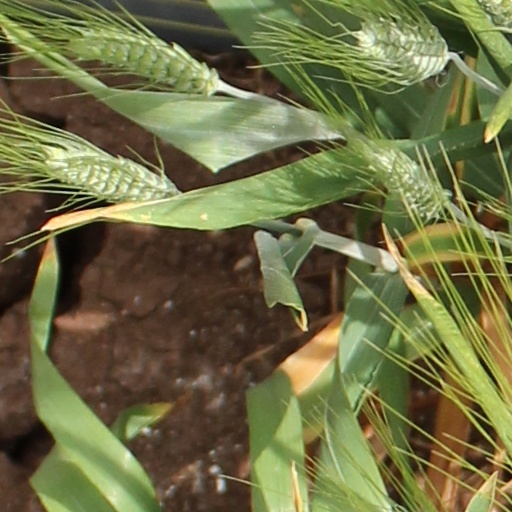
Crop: wheat